Gliwice Canal

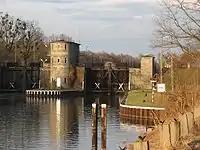
Lock in Rudziniec village.

The Gliwice Canal is a canal connecting the Oder (Odra) River to the city of Gliwice in the Silesian Voivodeship (Upper Silesian Industrial Region), Poland. Also known as the Upper Silesian Canal ("Kanał Górnośląski", "Oberschlesischer Kanal"), it was built from 1935 to 1939 and replaced the Kłodnicki Canal.